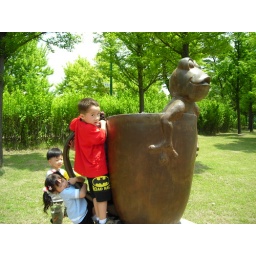
school field trip to world cup stadium in Suwon